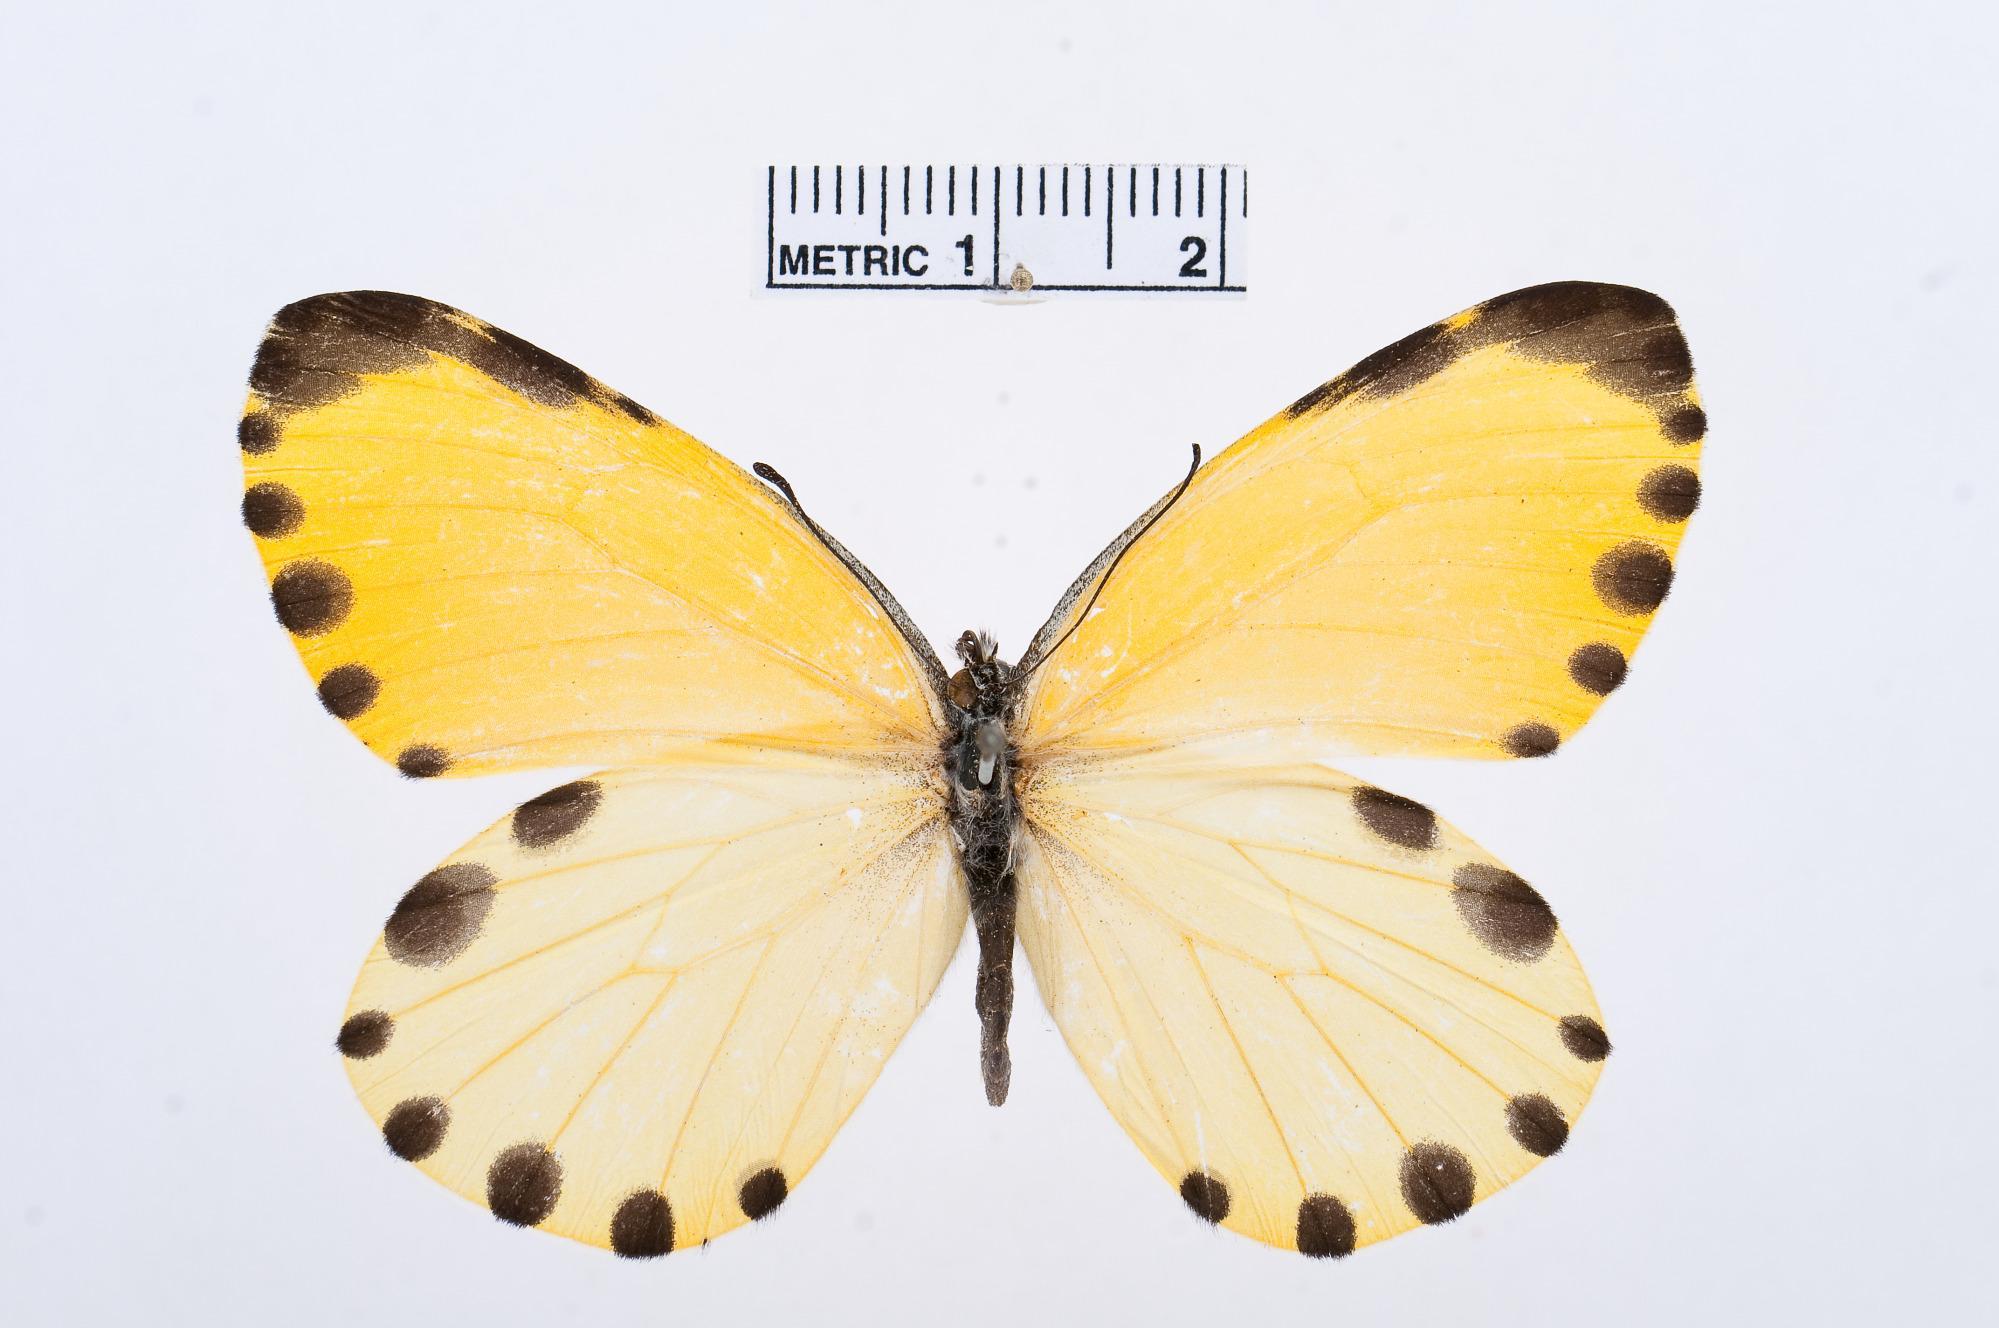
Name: Mylothris splendens
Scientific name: Mylothris splendens
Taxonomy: Animalia, Arthropoda, Hexapoda, Insecta, Lepidoptera, Pieridae, Pierinae